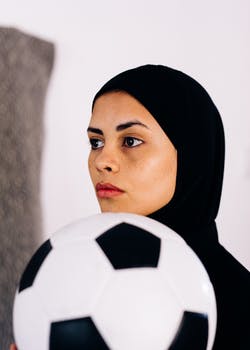
Label: No Watermark